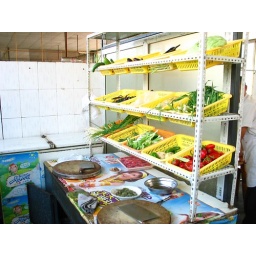
This was the kitchen near the bus station in a town in China.